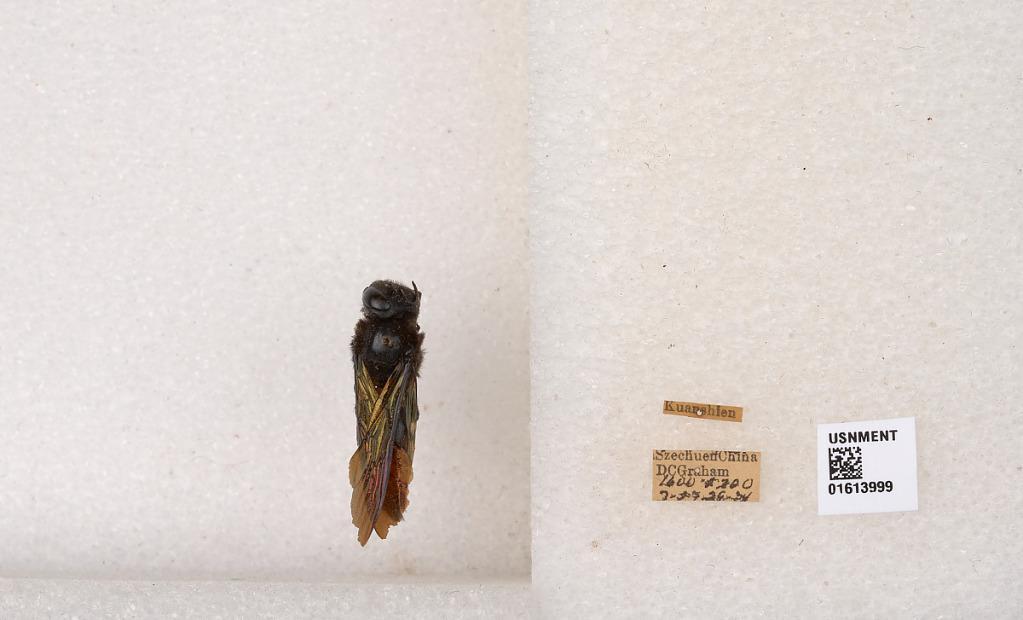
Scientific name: Xylocopa (Biluna) tranquebarorum tranquebarorum (Swederus)
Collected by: D. Graham
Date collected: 1924-7-7
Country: China
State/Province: Sichuan
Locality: Kuanshien